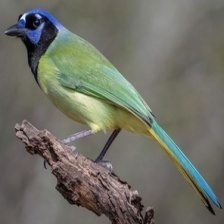
Species: GREEN JAY
Scientific name: CYANOCORAX YNCAS
ImageNet parent category: jay